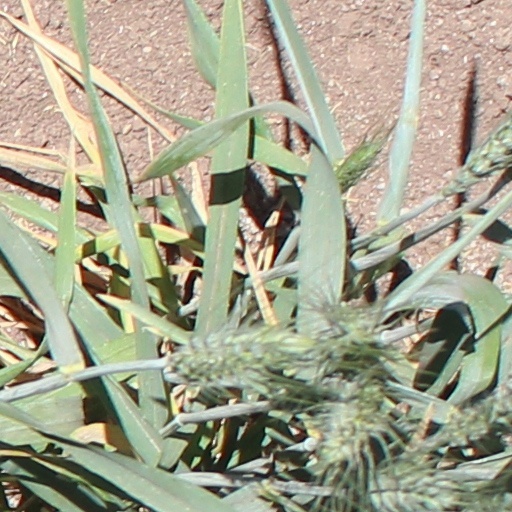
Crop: wheat